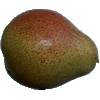
Label: pear_forelle